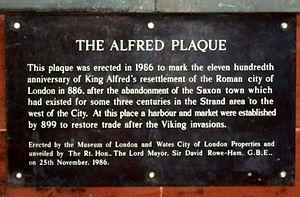
Londres a une histoire vieille de plus de deux mille ans. Durant cette période, la ville a connu plusieurs épidémies de peste, a été dévastée par les flammes, a fait face à des guerres civiles, a subi des bombardements aériens et des attaques terroristes. Malgré cela, elle a continué à se développer pour devenir une des capitales financières et culturelles les plus importantes du monde.